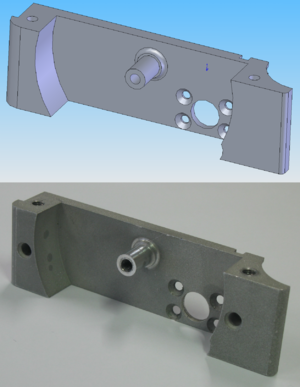
Une fraiseuse est une machine-outil utilisée pour usiner tous types de pièces mécaniques, à l'unité ou en série, par enlèvement de matière à partir de blocs ou parfois d'ébauches estampées ou moulées, à l'aide d'un outil coupant nommé fraise. En dehors de cet outil qui lui a donné son nom, une fraiseuse peut également être équipée de foret, de taraud ou d'alésoir.